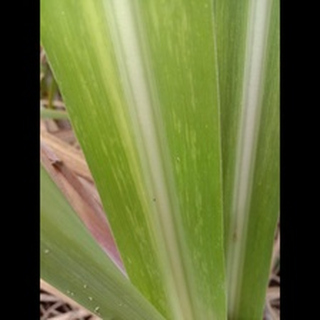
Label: sugarcane_mosaic